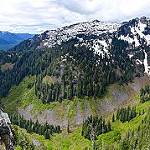
Label: mountain